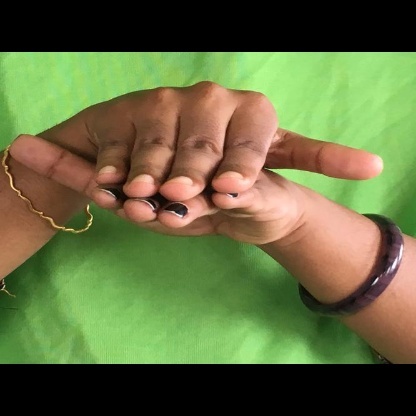
Mudra: Matsya